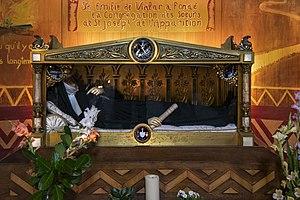
L'église Saint-Pierre est une église catholique située à Gaillac, dans le département du Tarn, en France. Dédiée à saint Pierre, c'est un édifice en brique, datant du Xᵉ siècle mais remanié à de multiples reprises que l'on peut aujourd'hui apercevoir au centre-ville de la cité.
Émilie de Vialar est une religieuse française, fondatrice des sœurs de Saint-Joseph-de-l'Apparition et reconnue sainte par l'Église catholique.